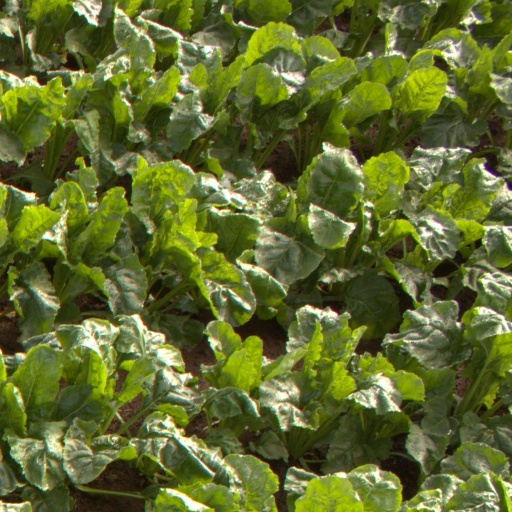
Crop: sugar beet